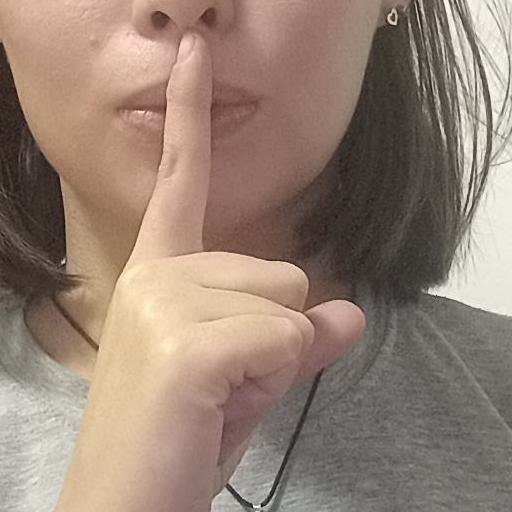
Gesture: mute